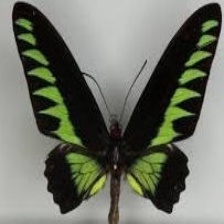
Species: BROOKES BIRDWING